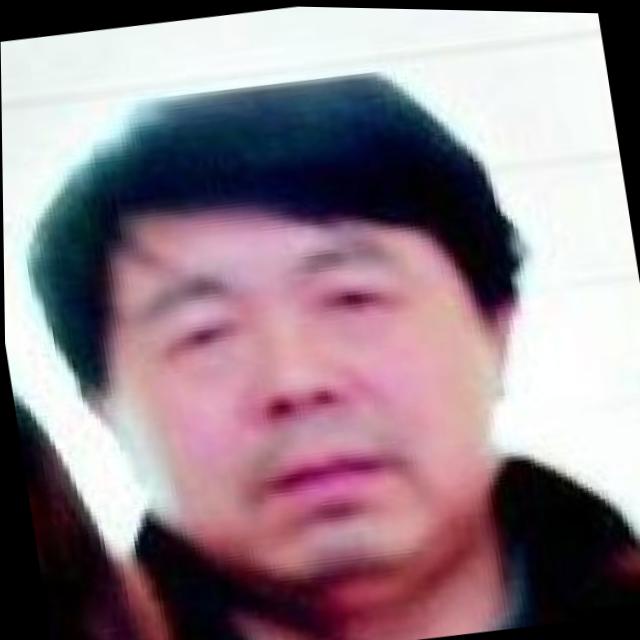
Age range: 45-64